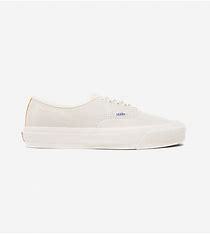
Brand: Vans
Model: OG Authentic LX